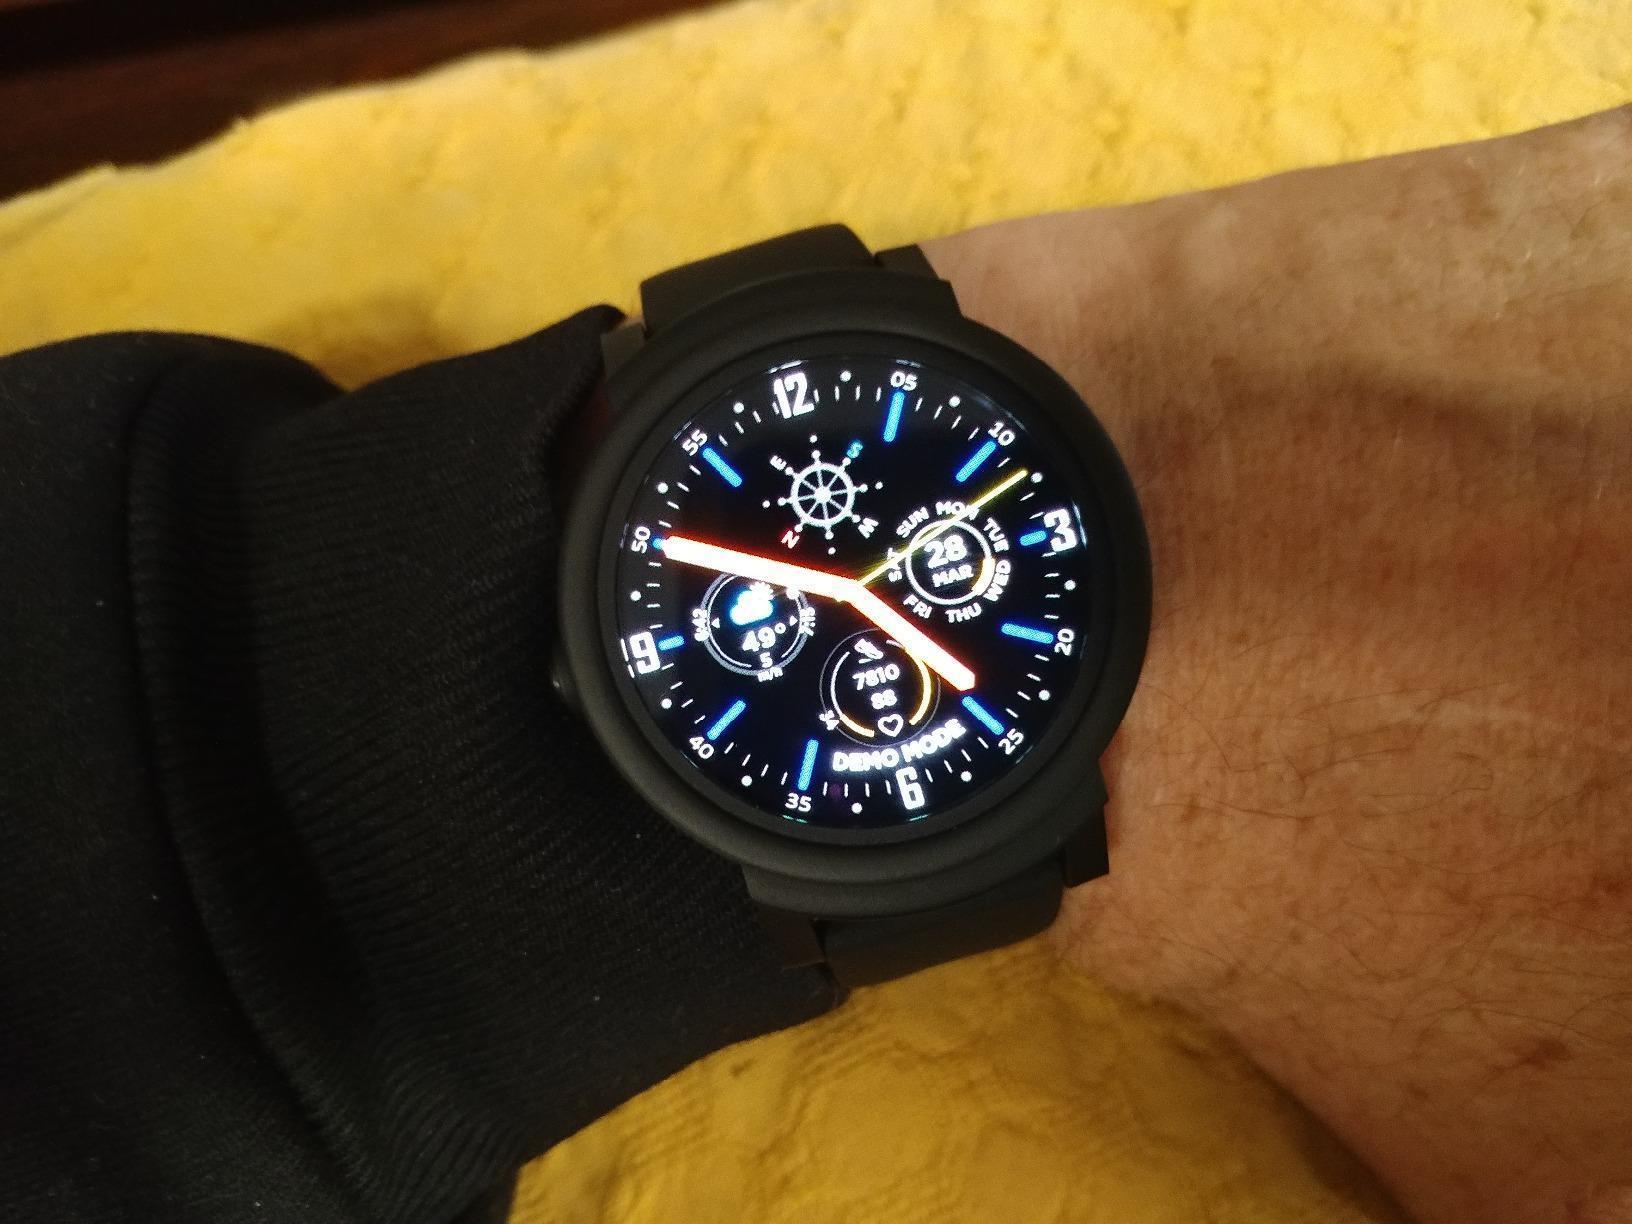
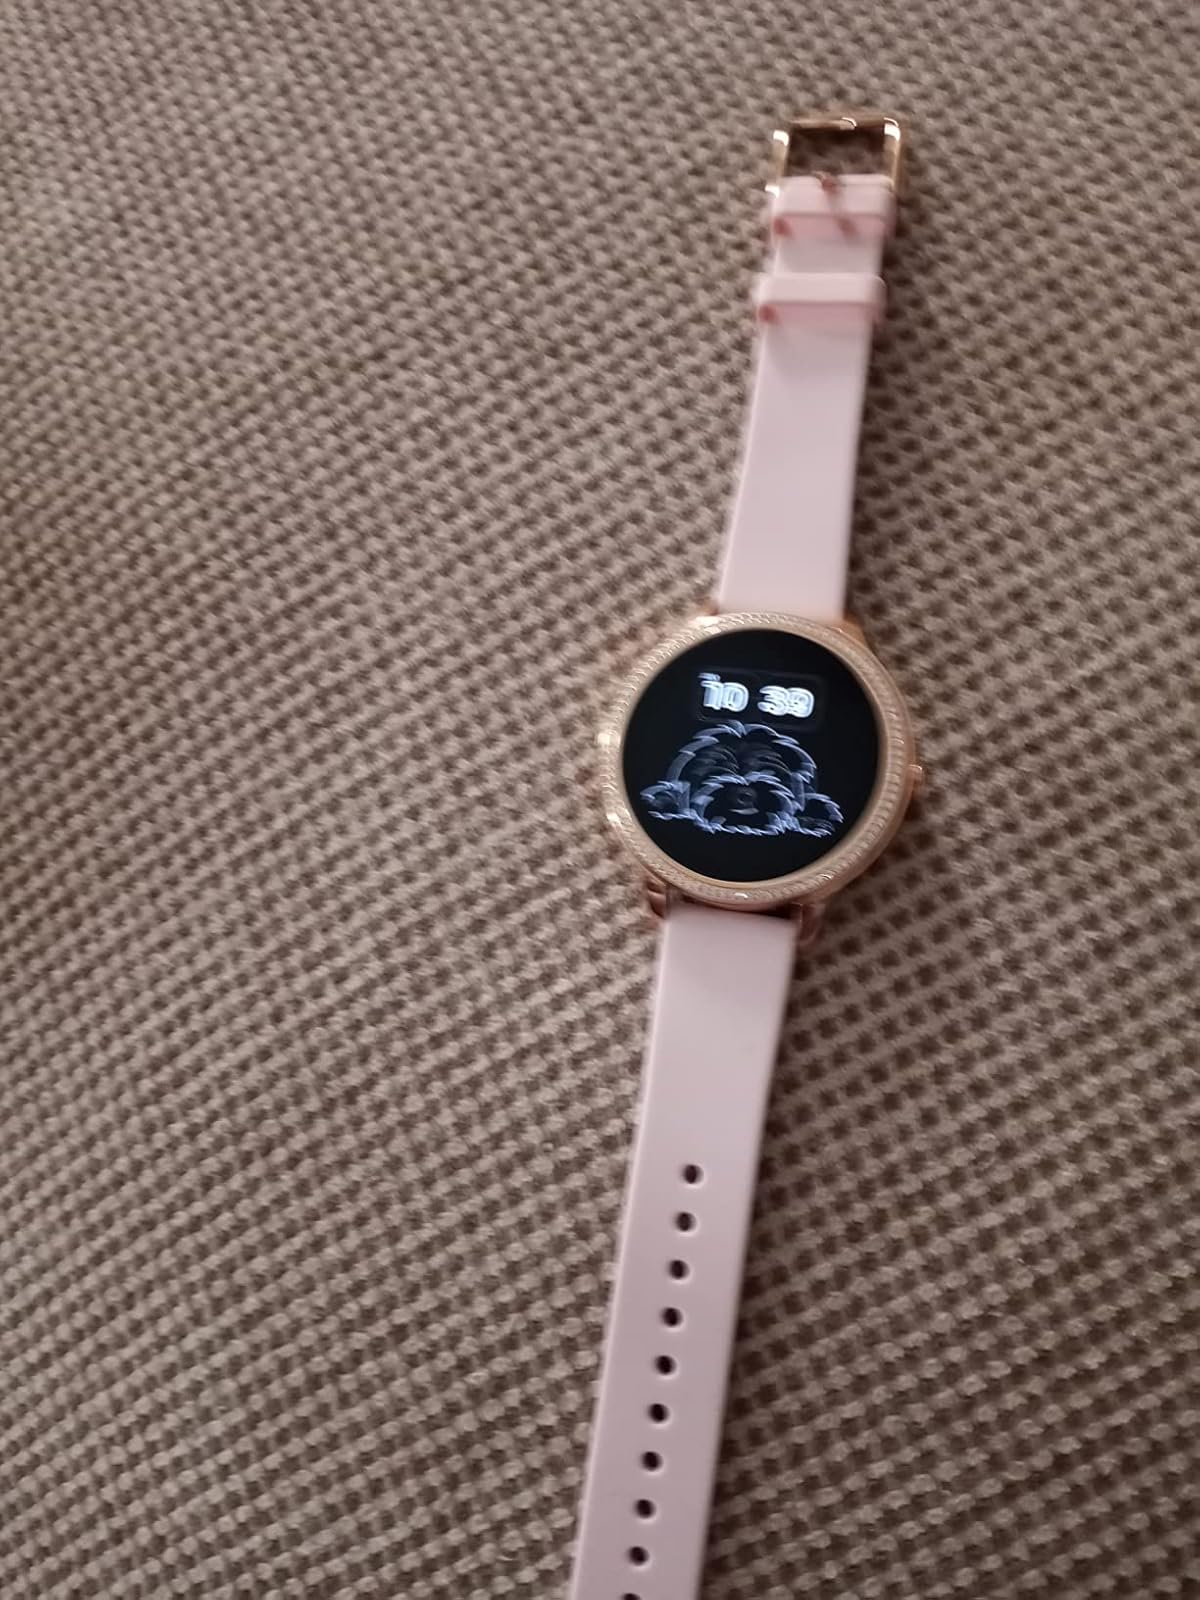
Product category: smartwatch
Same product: no